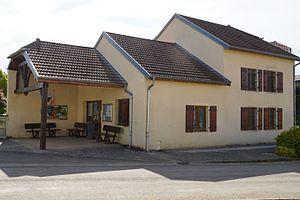
Mairie de Liévans.
Liévans est une commune française située dans le département de la Haute-Saône, en région Bourgogne-Franche-Comté.